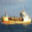
Label: ship